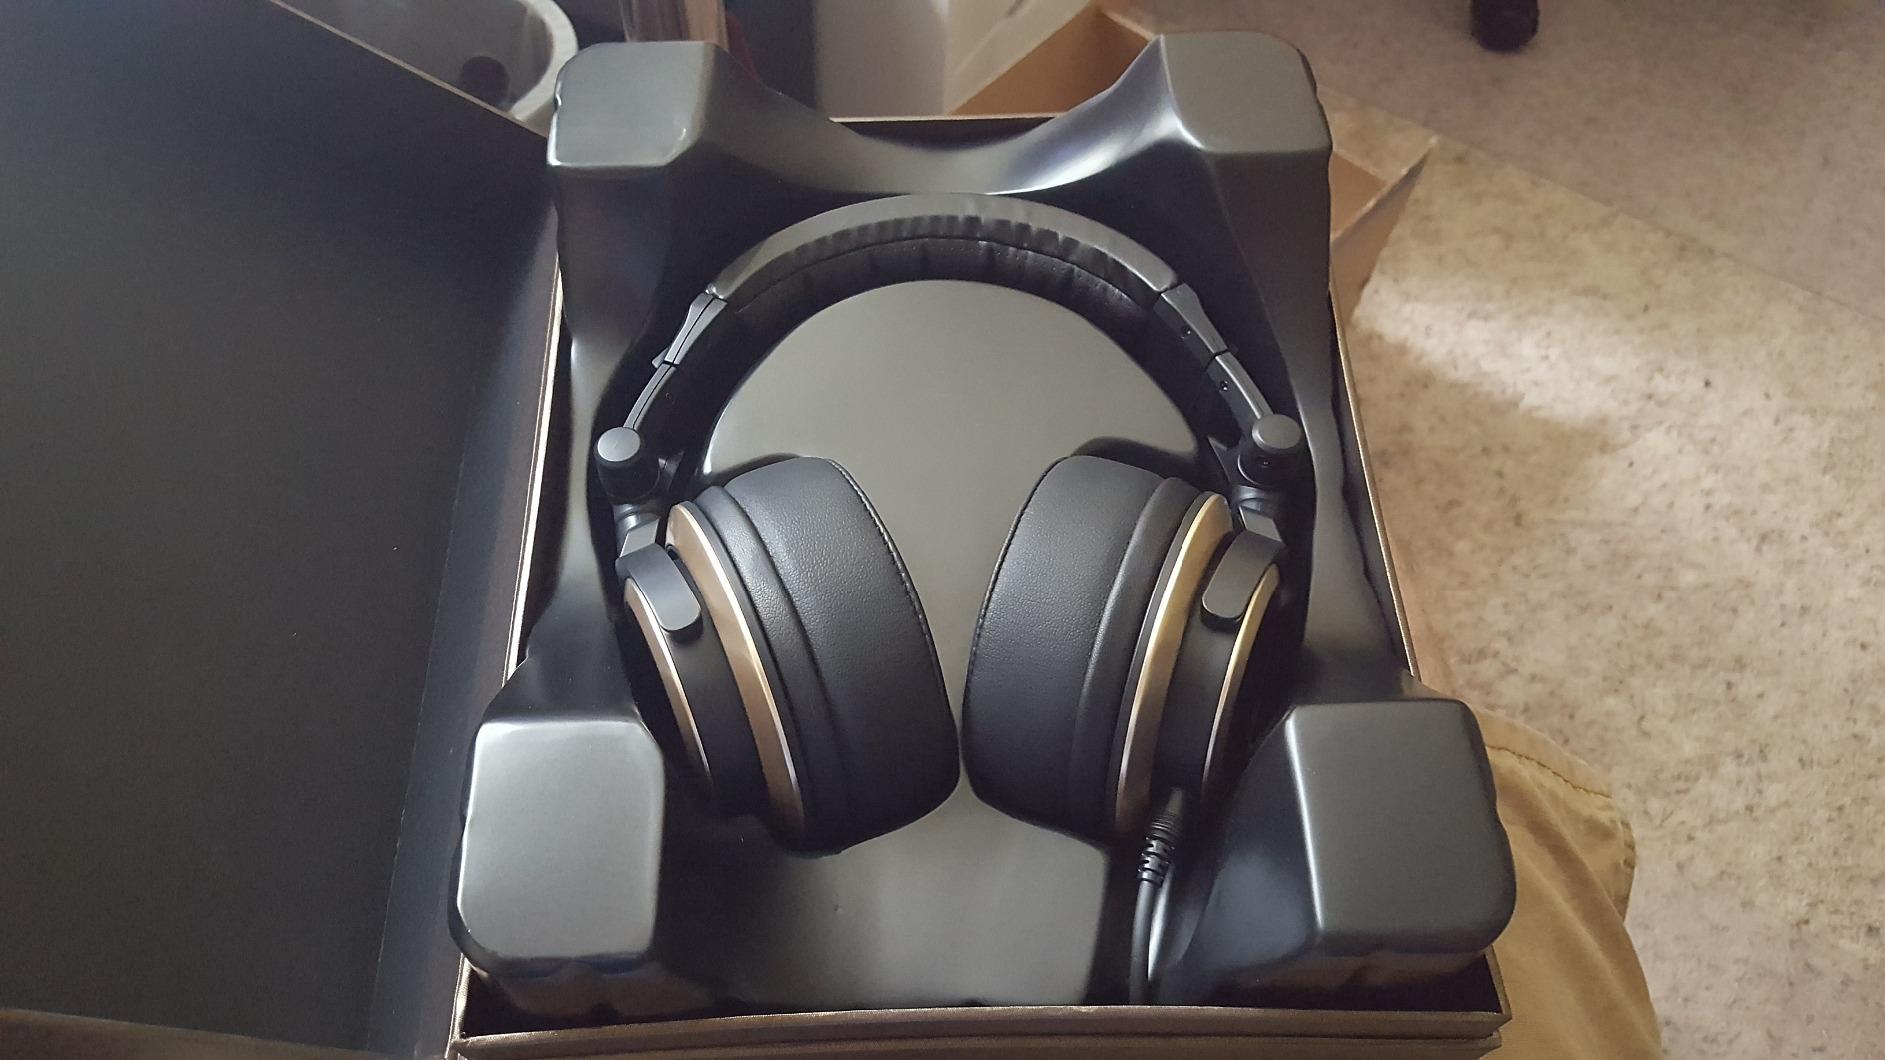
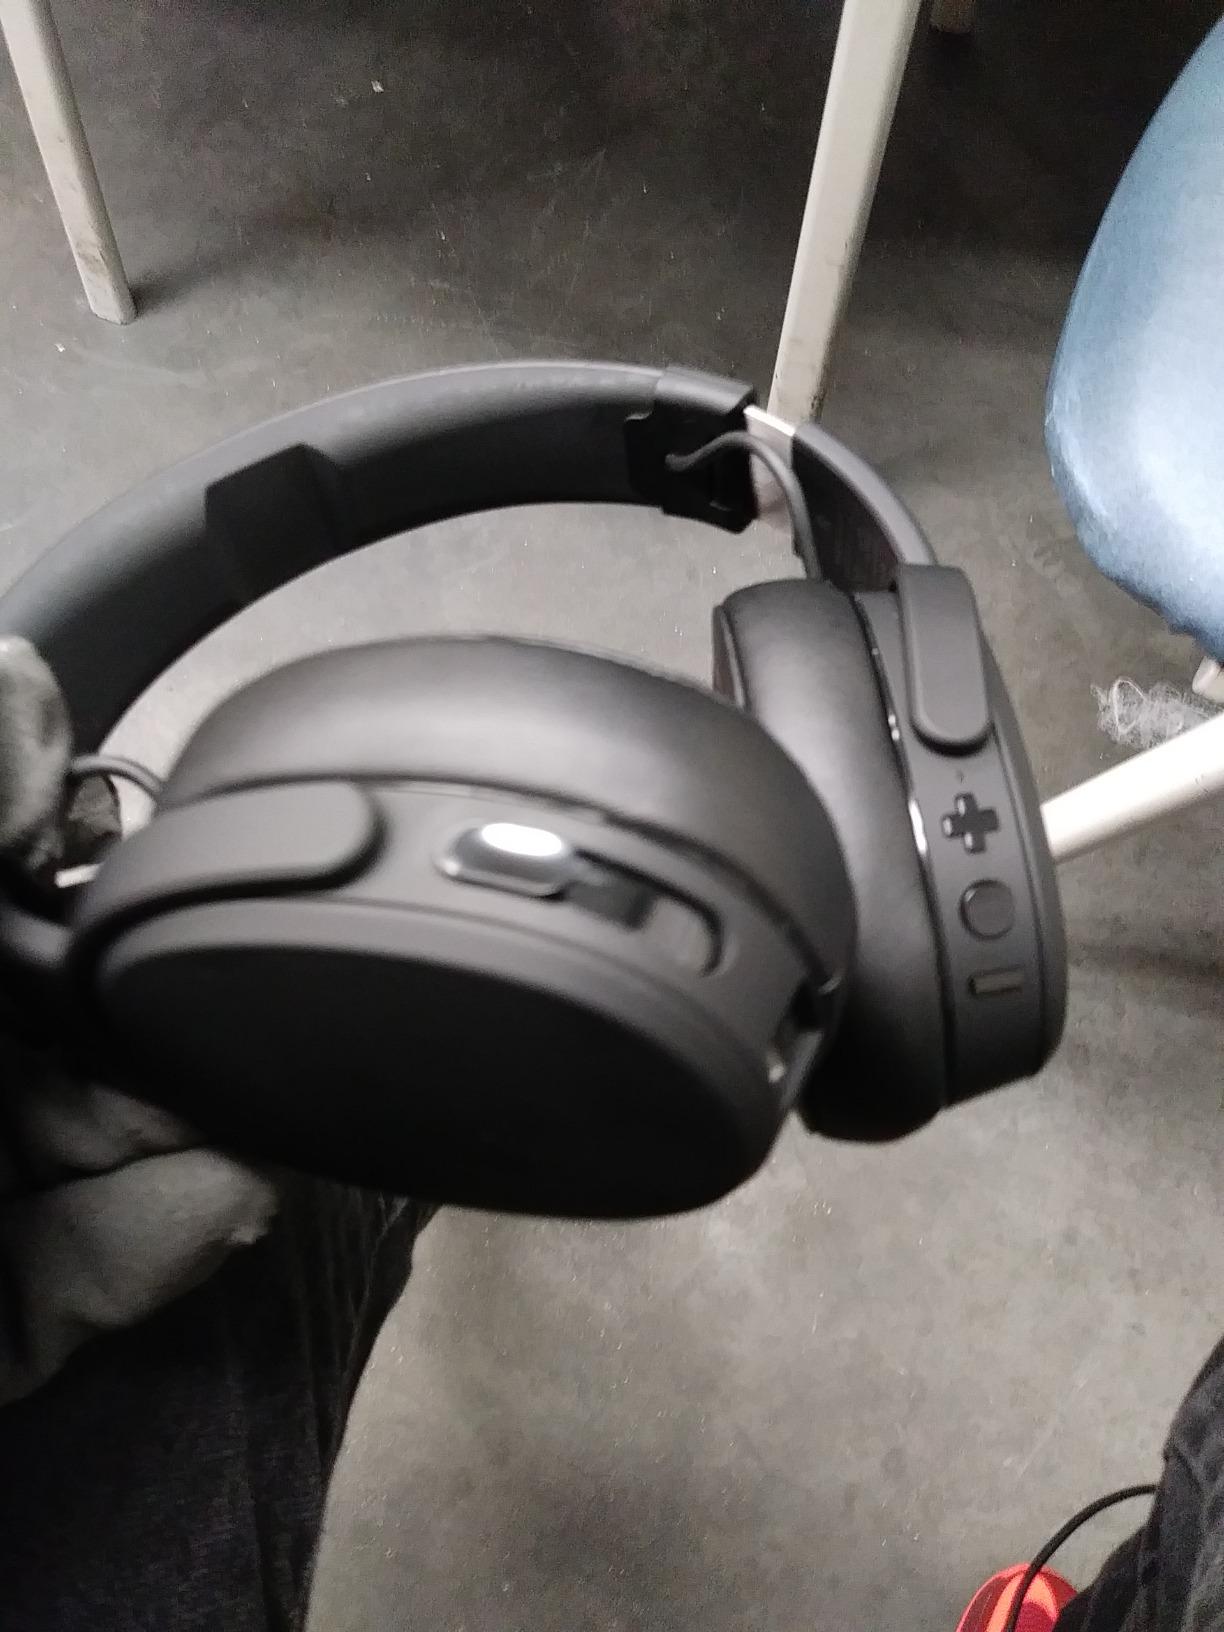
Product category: headphones
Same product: no